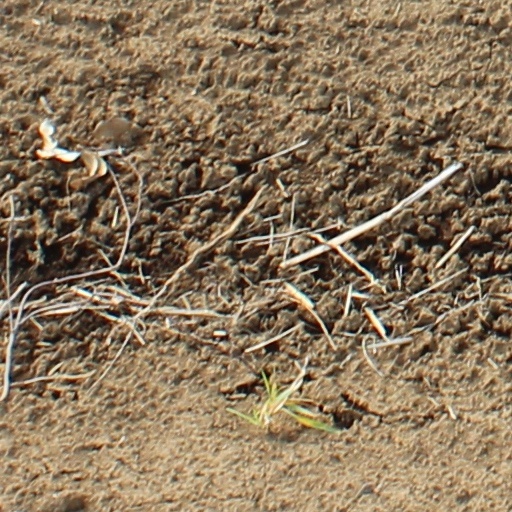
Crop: wheat